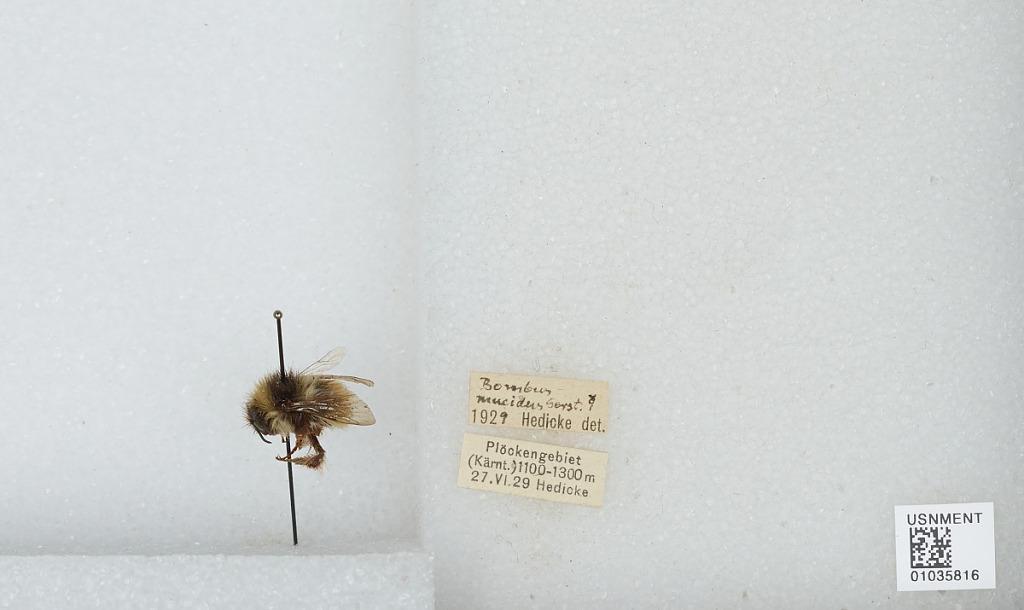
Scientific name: Bombus (Mucidobombus) mucidus Gerstäcker
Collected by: Hedicke
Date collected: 1929-6-27
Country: Austria
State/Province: Carinthia
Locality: Plöckengebiet
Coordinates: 46.6162, 12.952
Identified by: Hedicke